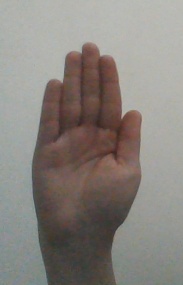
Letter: seen